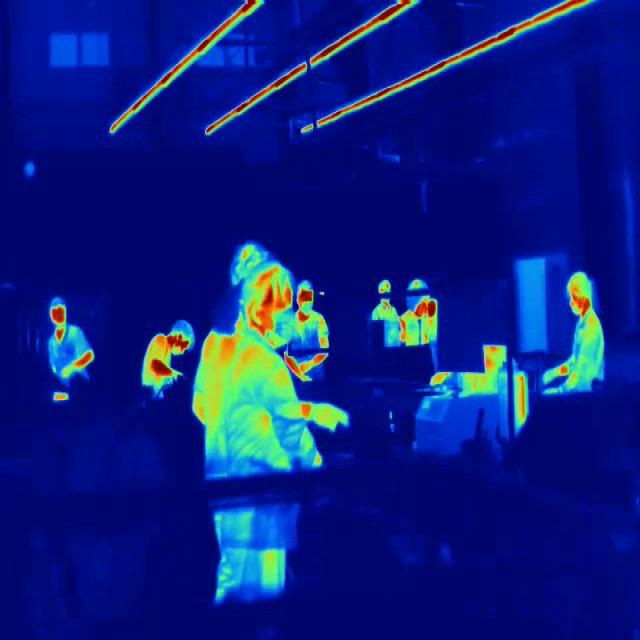
Detected objects:
label: person
label: person
label: person
label: person
label: person
label: person